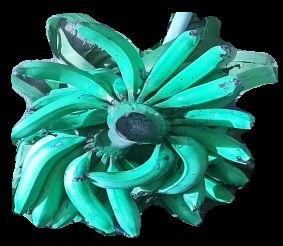
Variety: pachbale
Grade: grade3